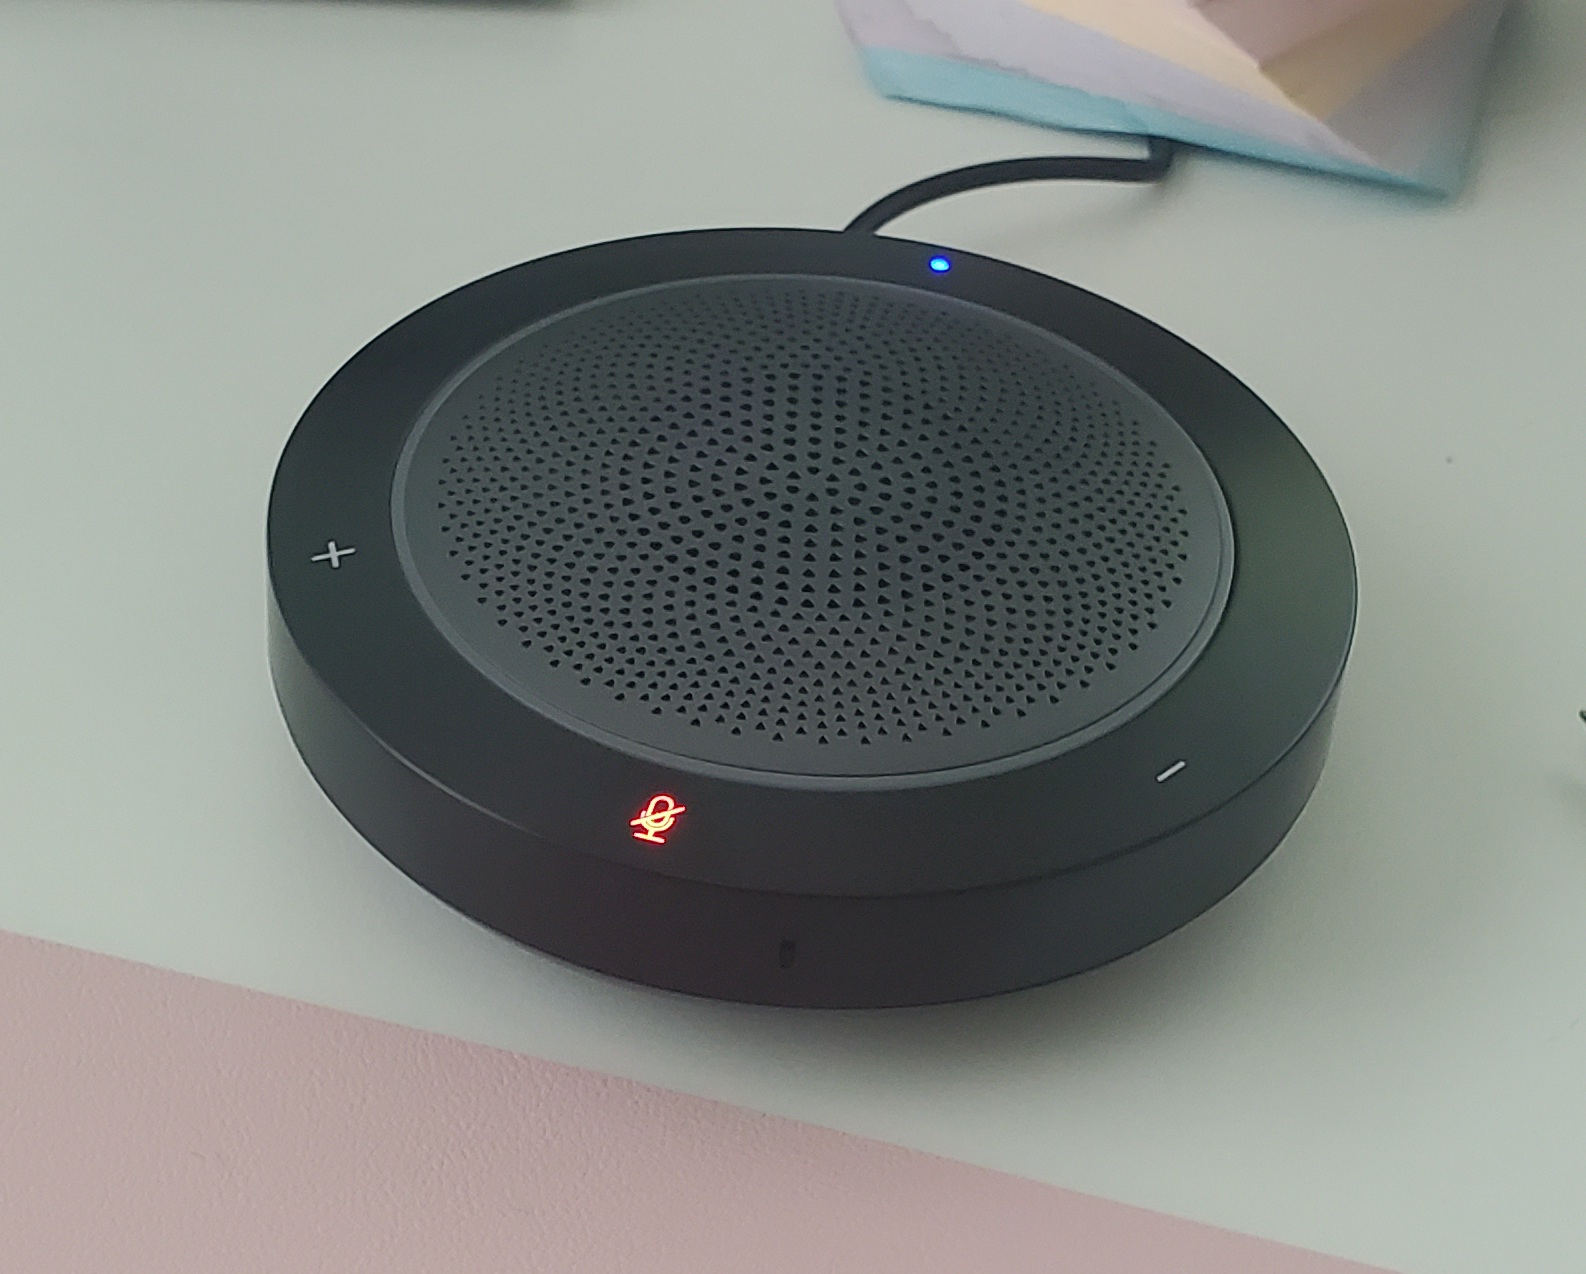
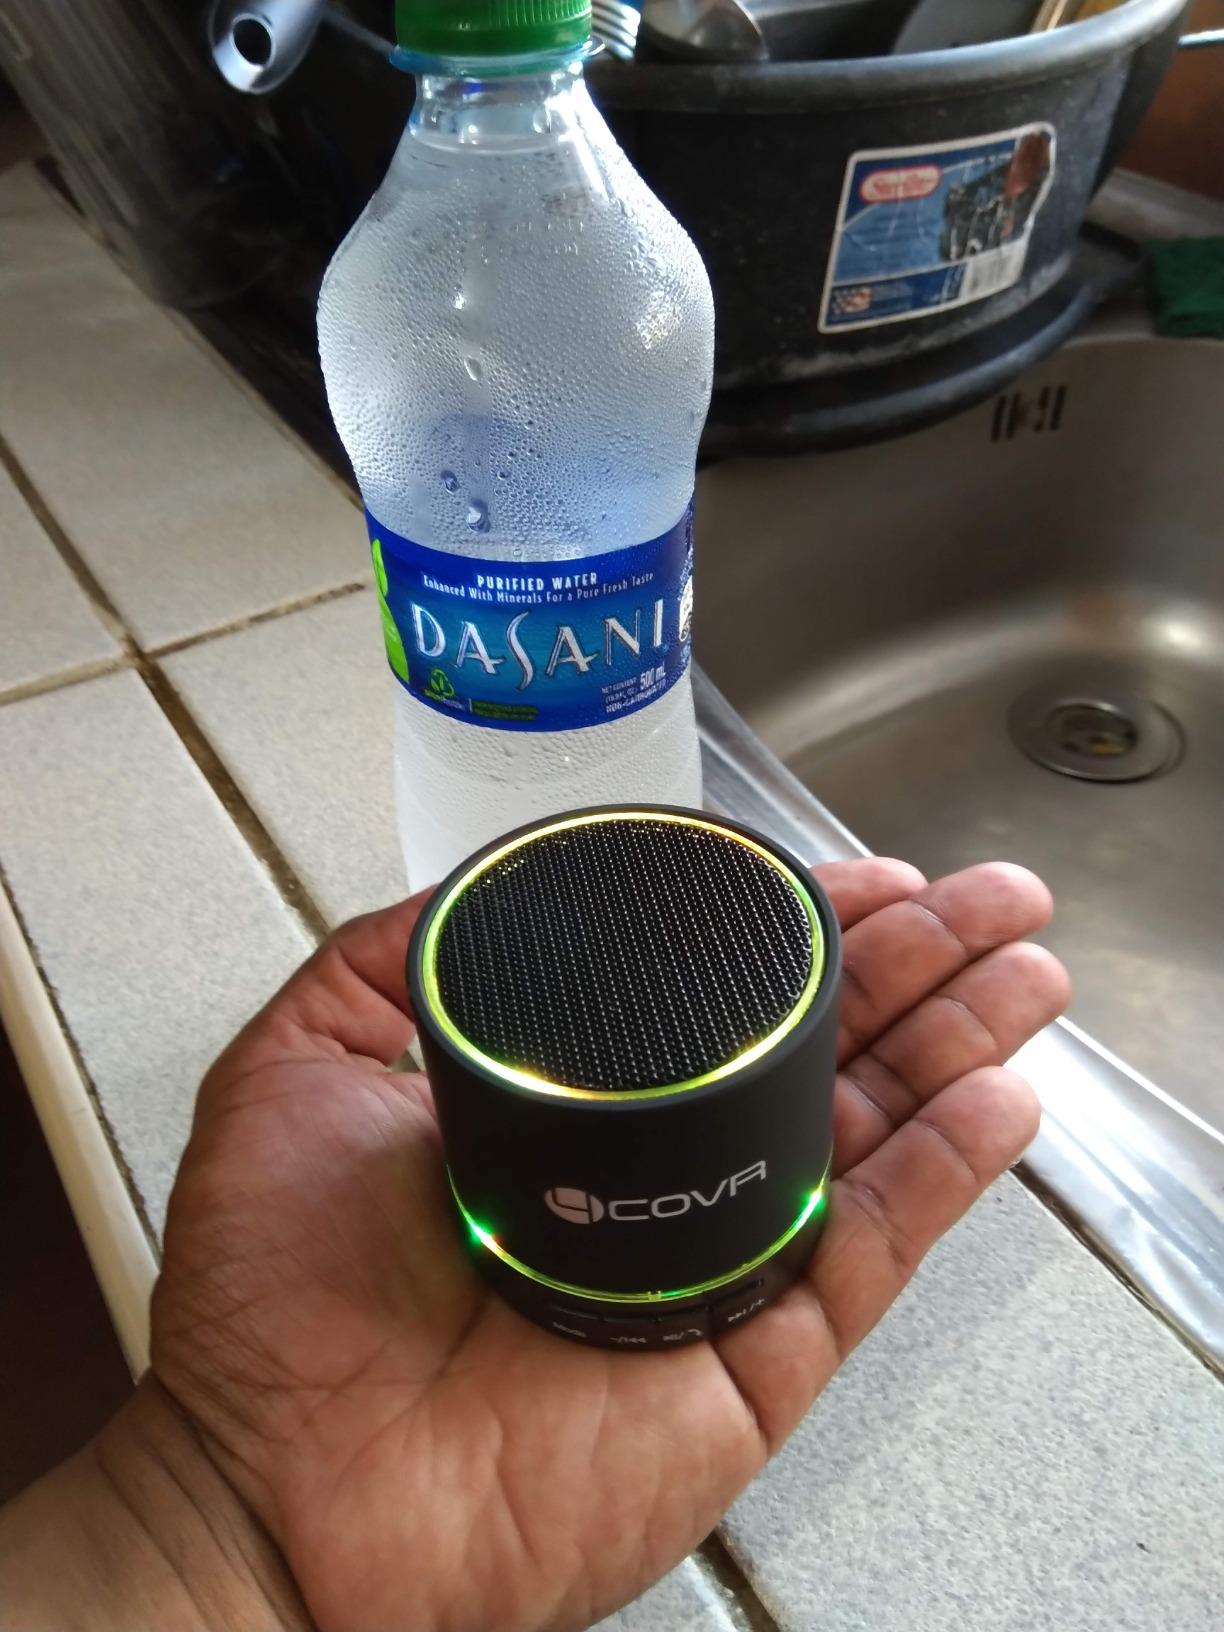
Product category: microphone
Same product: no